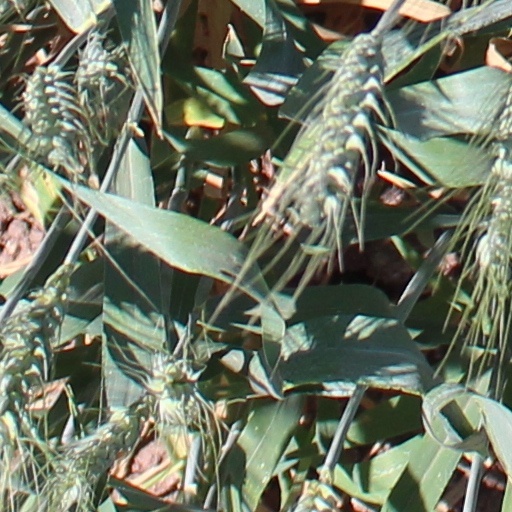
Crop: wheat